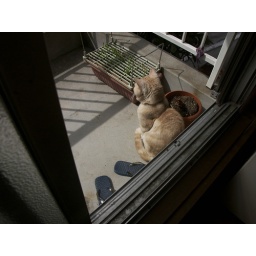
house cat in Japan